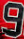
Number: 9